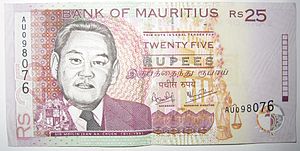
Mauritiske rupee
Mauritisk pengeseddel med mauritiske rupees
Den mauritiske rupee er den officielle valuta i Mauritius. Den opdeles i 100 cents, hvilket ikke længere er særlig aktuelt som følge af inflationen.